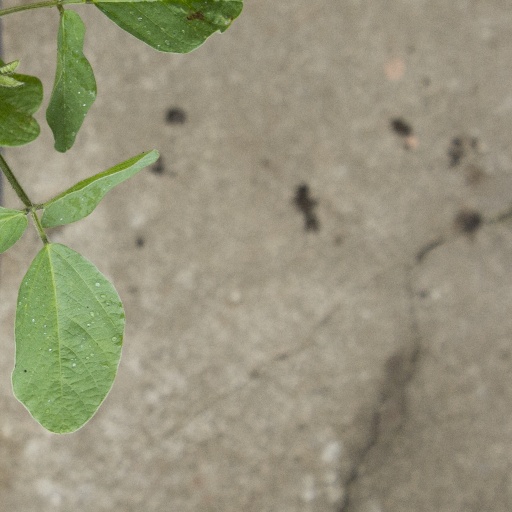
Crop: soybean